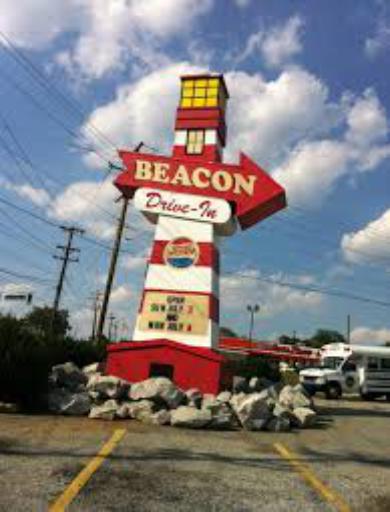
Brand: Beacon Drive In
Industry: Food